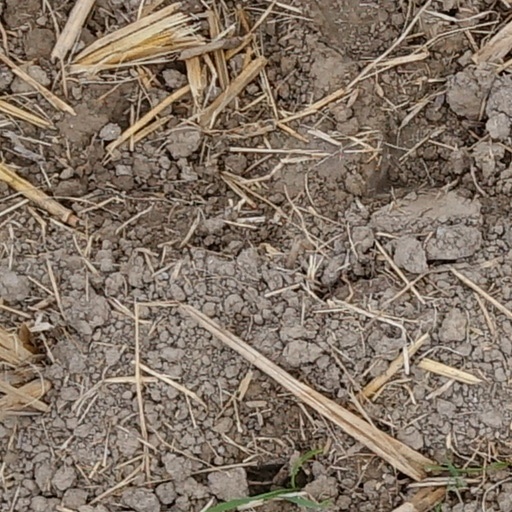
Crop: wheat